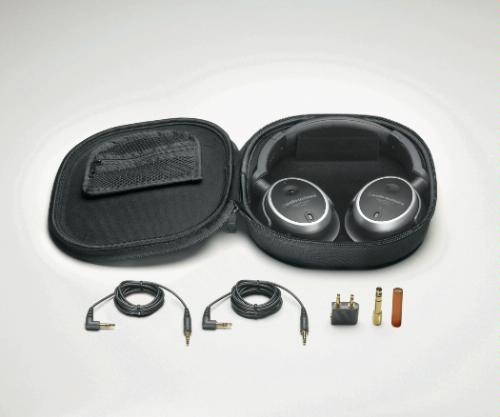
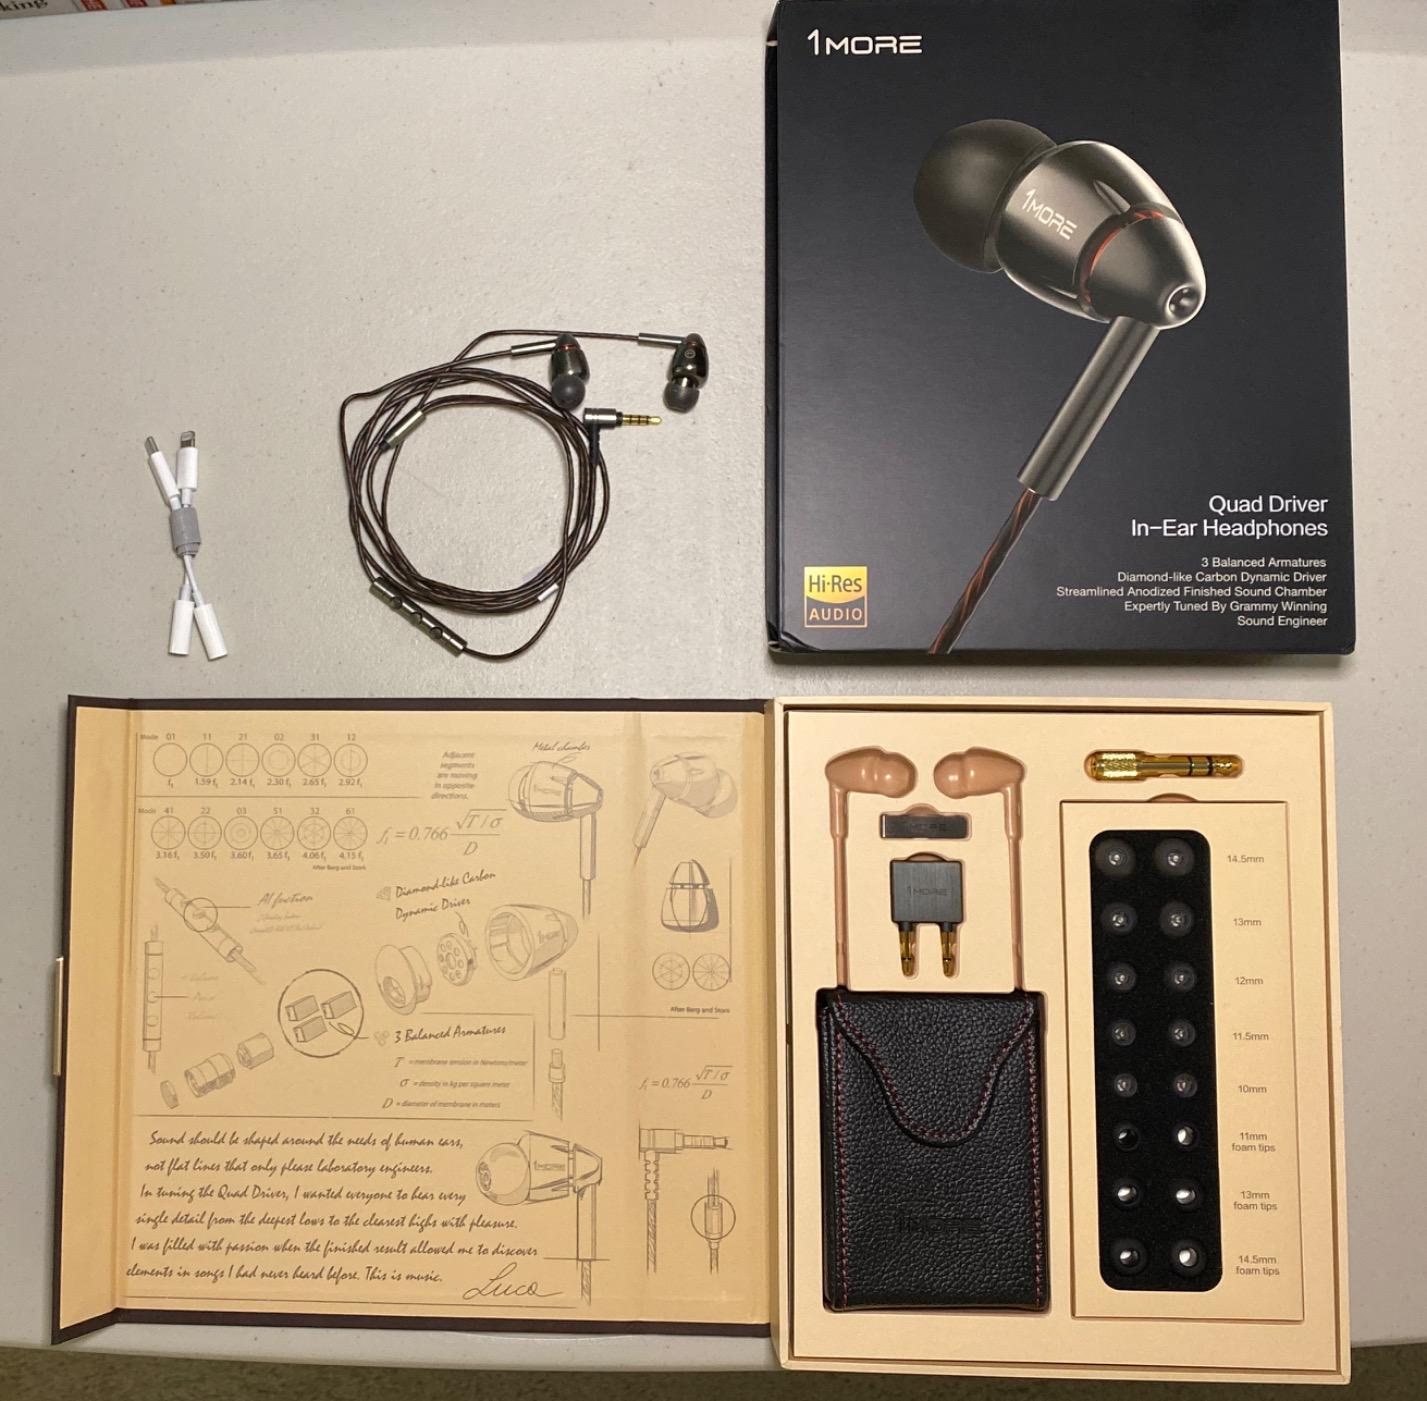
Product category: headphones
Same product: no